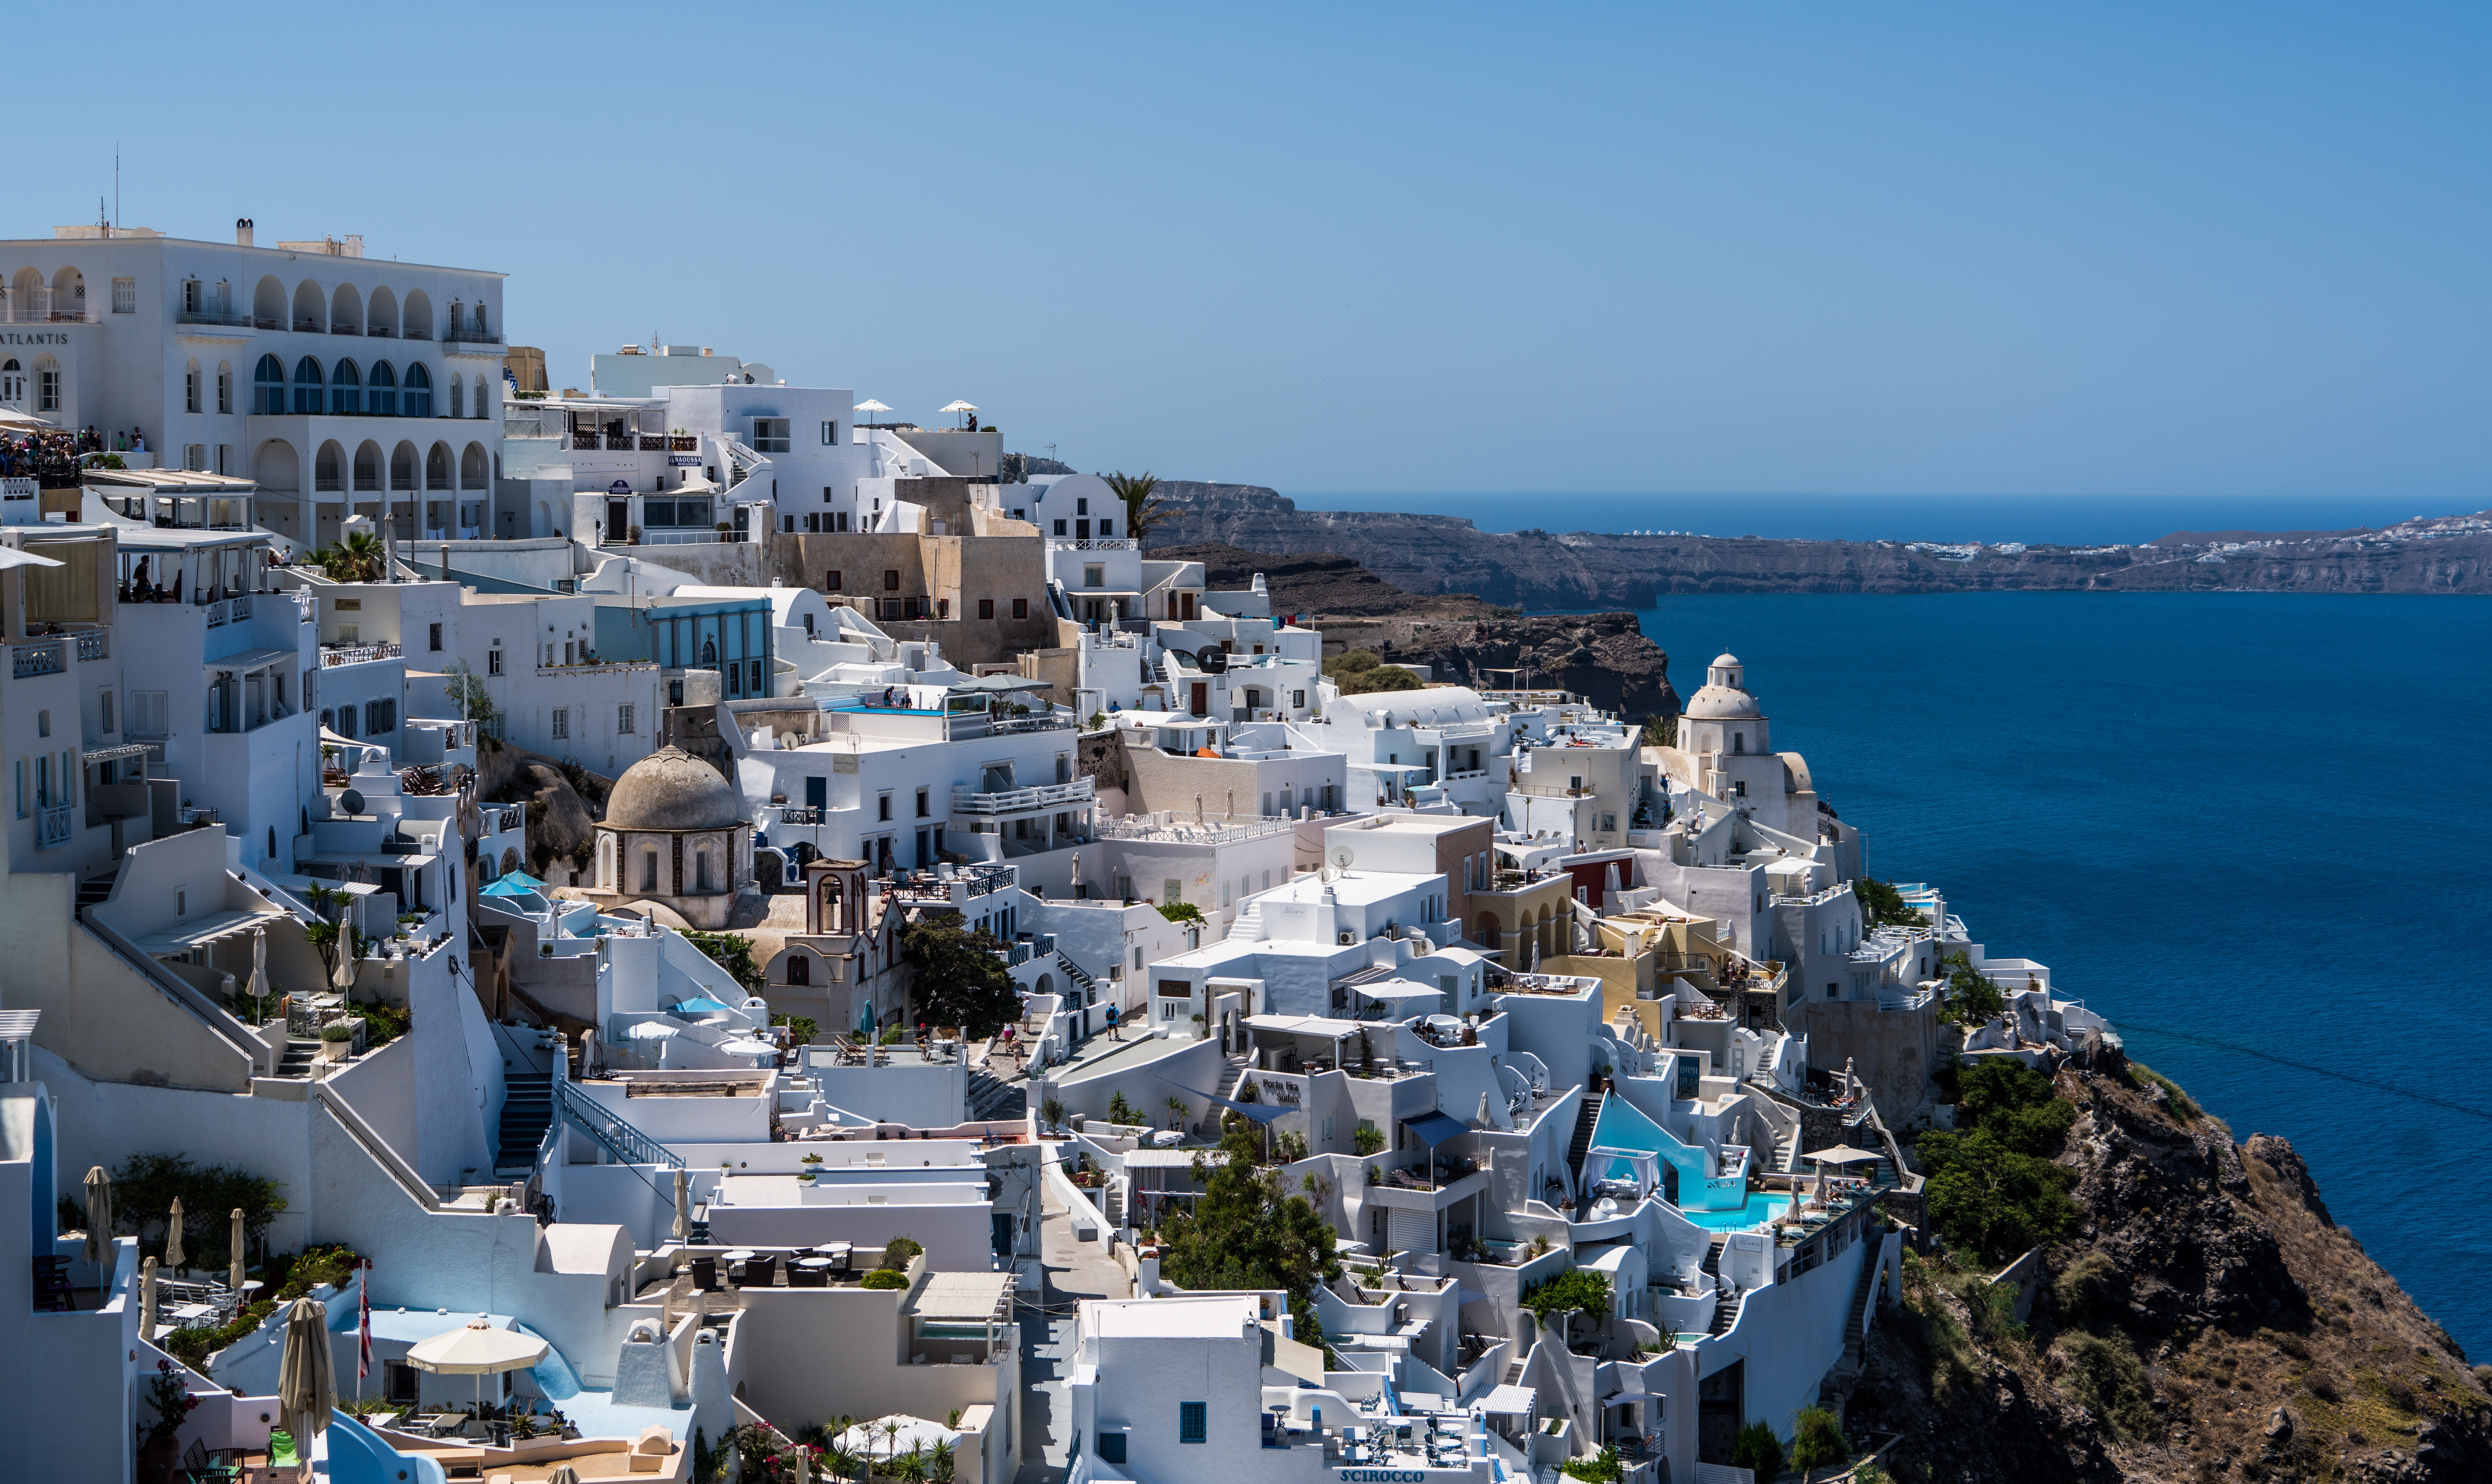
beach, landscape, sea, coast, water, nature, outdoor, dock, architecture, white, town, cityscape, panorama, summer, vacation, tourist, travel, cliff, europe, greek, mediterranean, bay, island, blue, marina, tourism, santorini, greece, cape, oia, aerial photography, residential area